Tom Selleck

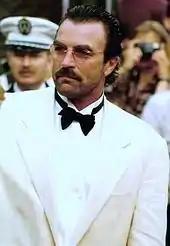
Selleck at the 1992 Cannes Film Festival

On April 28, 2000, Selleck received an honorary doctorate degree from Pepperdine University. He was chosen because of his outstanding character and ethic. He is a board member of the non-profit Joseph and Edna Josephson Institute of Ethics and co-founder of the Character Counts Coalition. He received a Star on the Hollywood Walk of Fame in 1986. The star is situated at 6925 Hollywood Blvd. In 1989, he received the Golden Plate Award of the American Academy of Achievement.